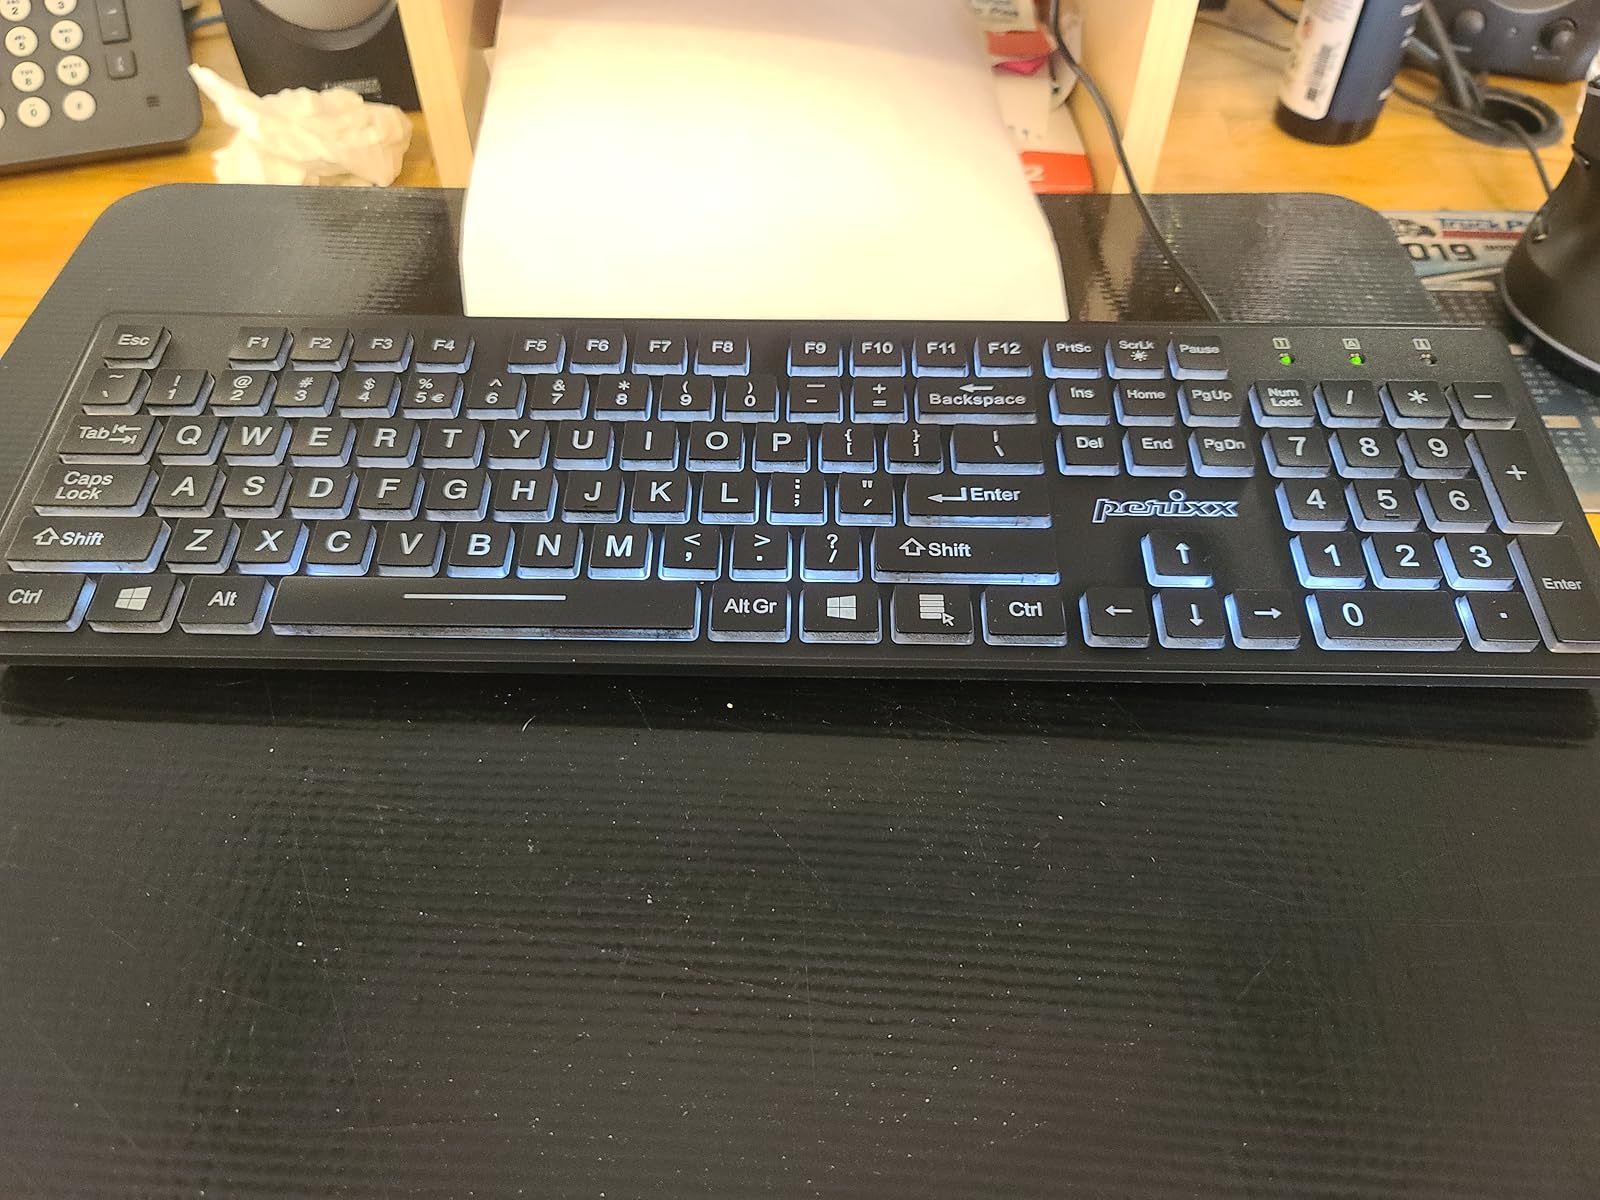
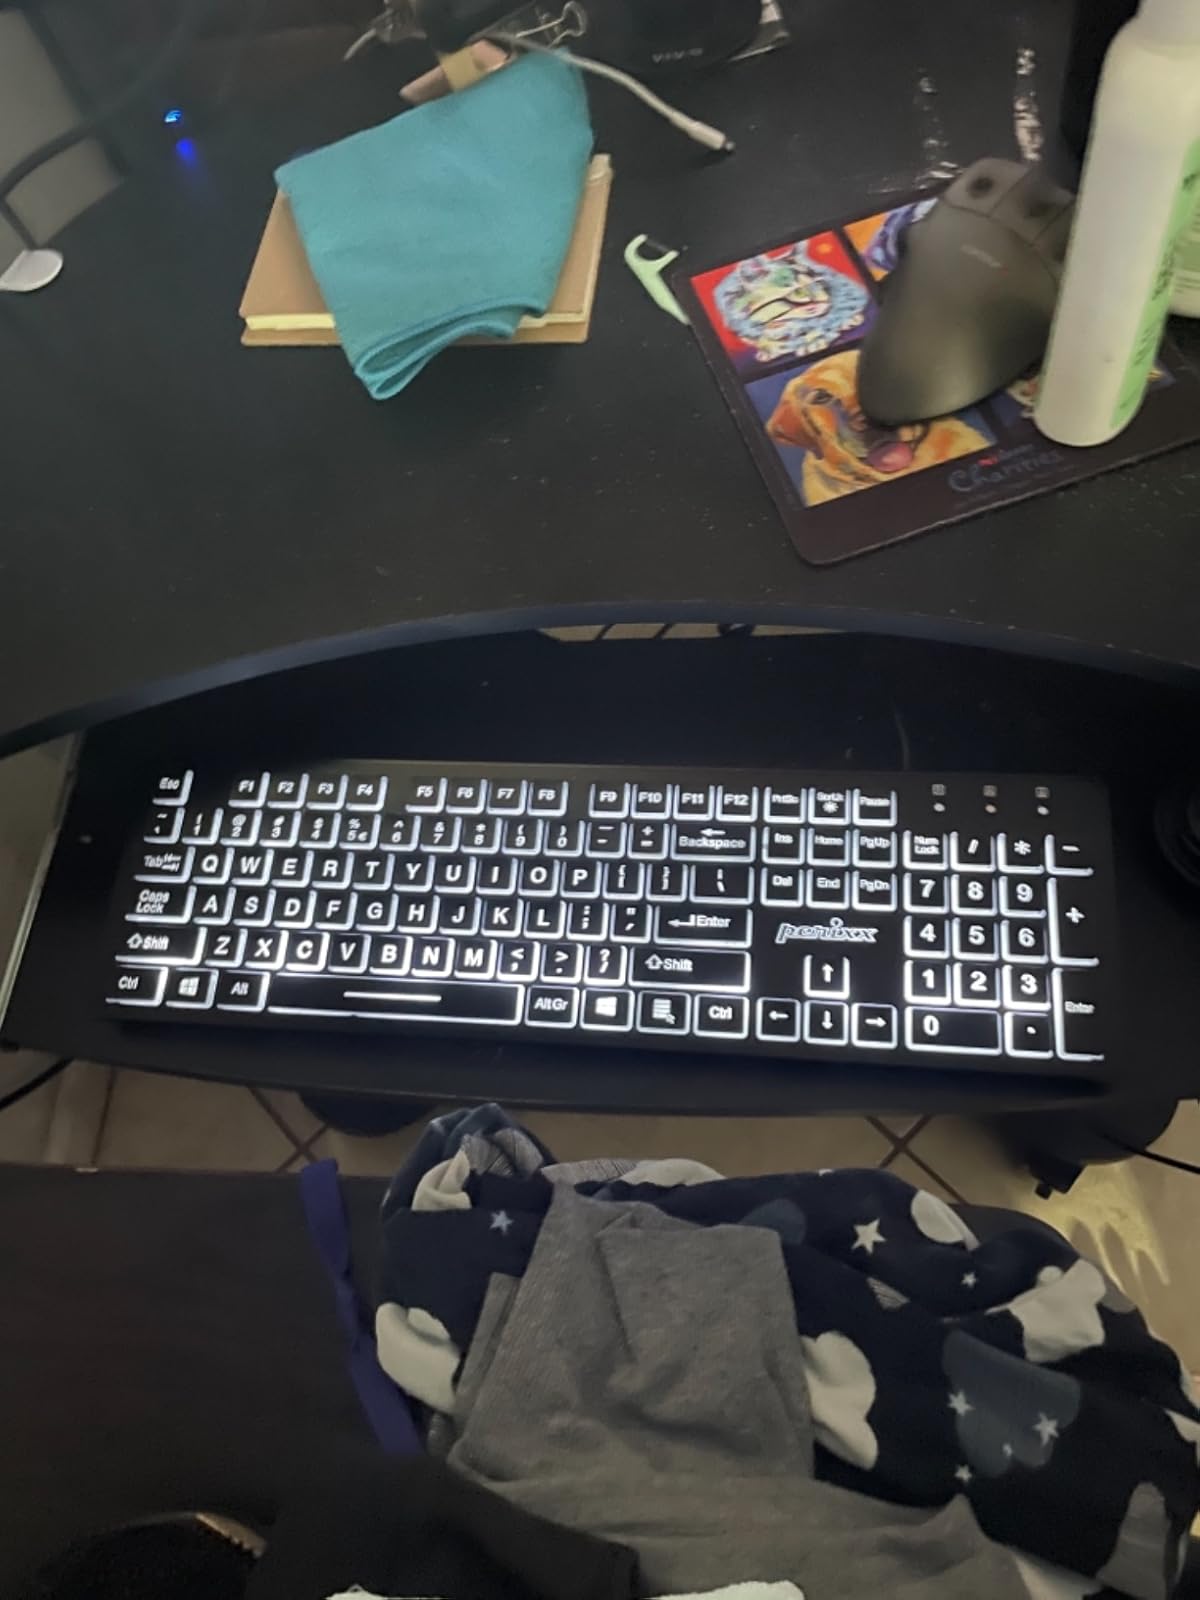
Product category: keyboard
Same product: yes